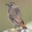
Label: bird